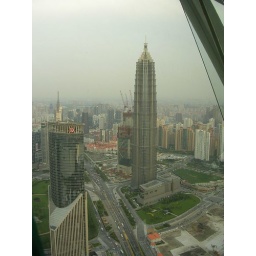
The building in view is second highest in shanghai after the TV tower (not 101% sure though!!)